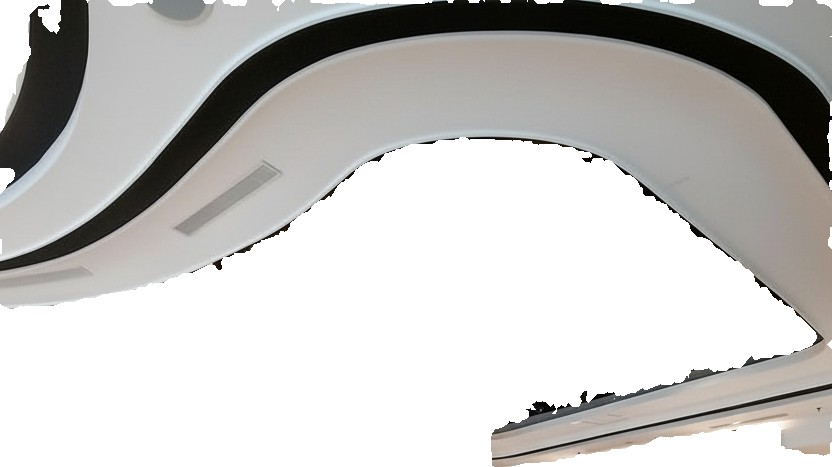
Surface category: ceiling